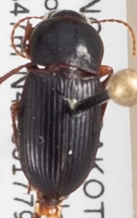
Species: Harpalus ventralis
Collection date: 2022-07-12 04:00:00
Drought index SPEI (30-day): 1.514
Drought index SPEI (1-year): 0.47
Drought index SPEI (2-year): -1.13